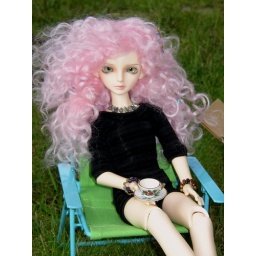
Psylzen with her teacup from one Granma and sitting in a chair from her other Granma